Pandan Gardens

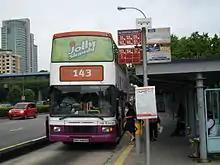
SBS Transit Service 143

, Pandan Gardens is a part of Ayer Rajah ward within the West Coast GRC.